Lesbos

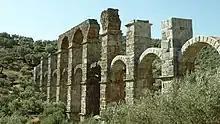
View of the Roman aqueduct

According to Classical Greek mythology, Lesbos was the patron god of the island. Macareus of Rhodes was reputedly the first king whose many daughters bequeathed their names to some of the present larger towns. In Classical myth his sister, Canace, was killed to have him made king. The place names with female origins are claimed by some to be much earlier settlements named after local goddesses, who were replaced by gods; however, there is little evidence to support this. Homer refers to the island as ""Macaros edos"," the seat of Macar. Hittite records from the Late Bronze Age name the island "Lazpa" and must have considered its population significant enough to allow the Hittites to "borrow their Gods" (presumably idols) to cure their king when the local gods were not forthcoming. It is believed that emigrants from mainland Greece, mainly from Thessaly, entered the island in the Late Bronze Age and bequeathed it with the Aeolic dialect of the Greek language, whose written form survives in the poems of Sappho, amongst others. In classical times, the cities of the island formed a pentapolis, comprising Mytilene, Methymna, Antissa, Eresos, and Pyrrha. Pyrrha was destroyed in an earthquake in 231 BC, and Antissa by the Roman Republic in 168 BC.